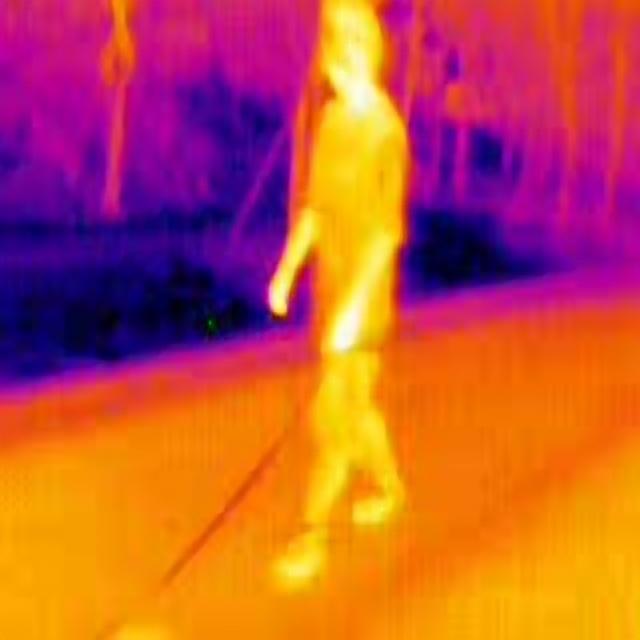
Detected objects:
label: person